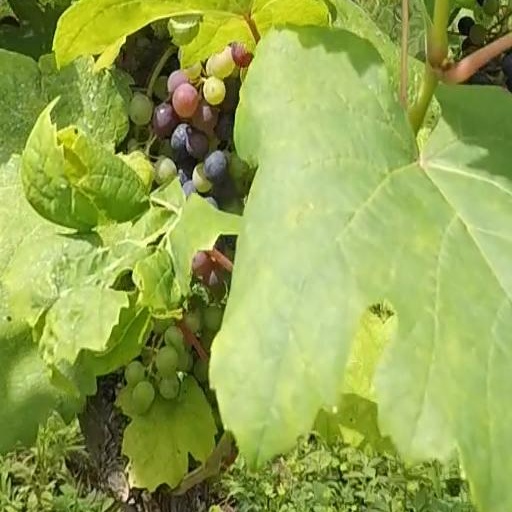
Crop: grape